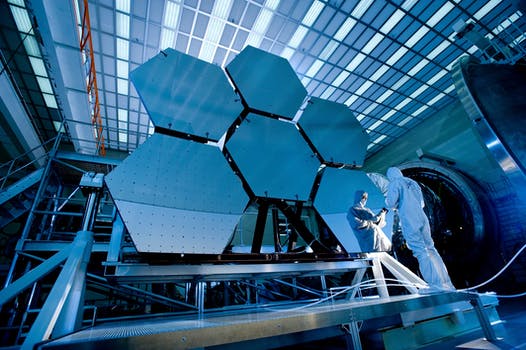
Label: No Watermark